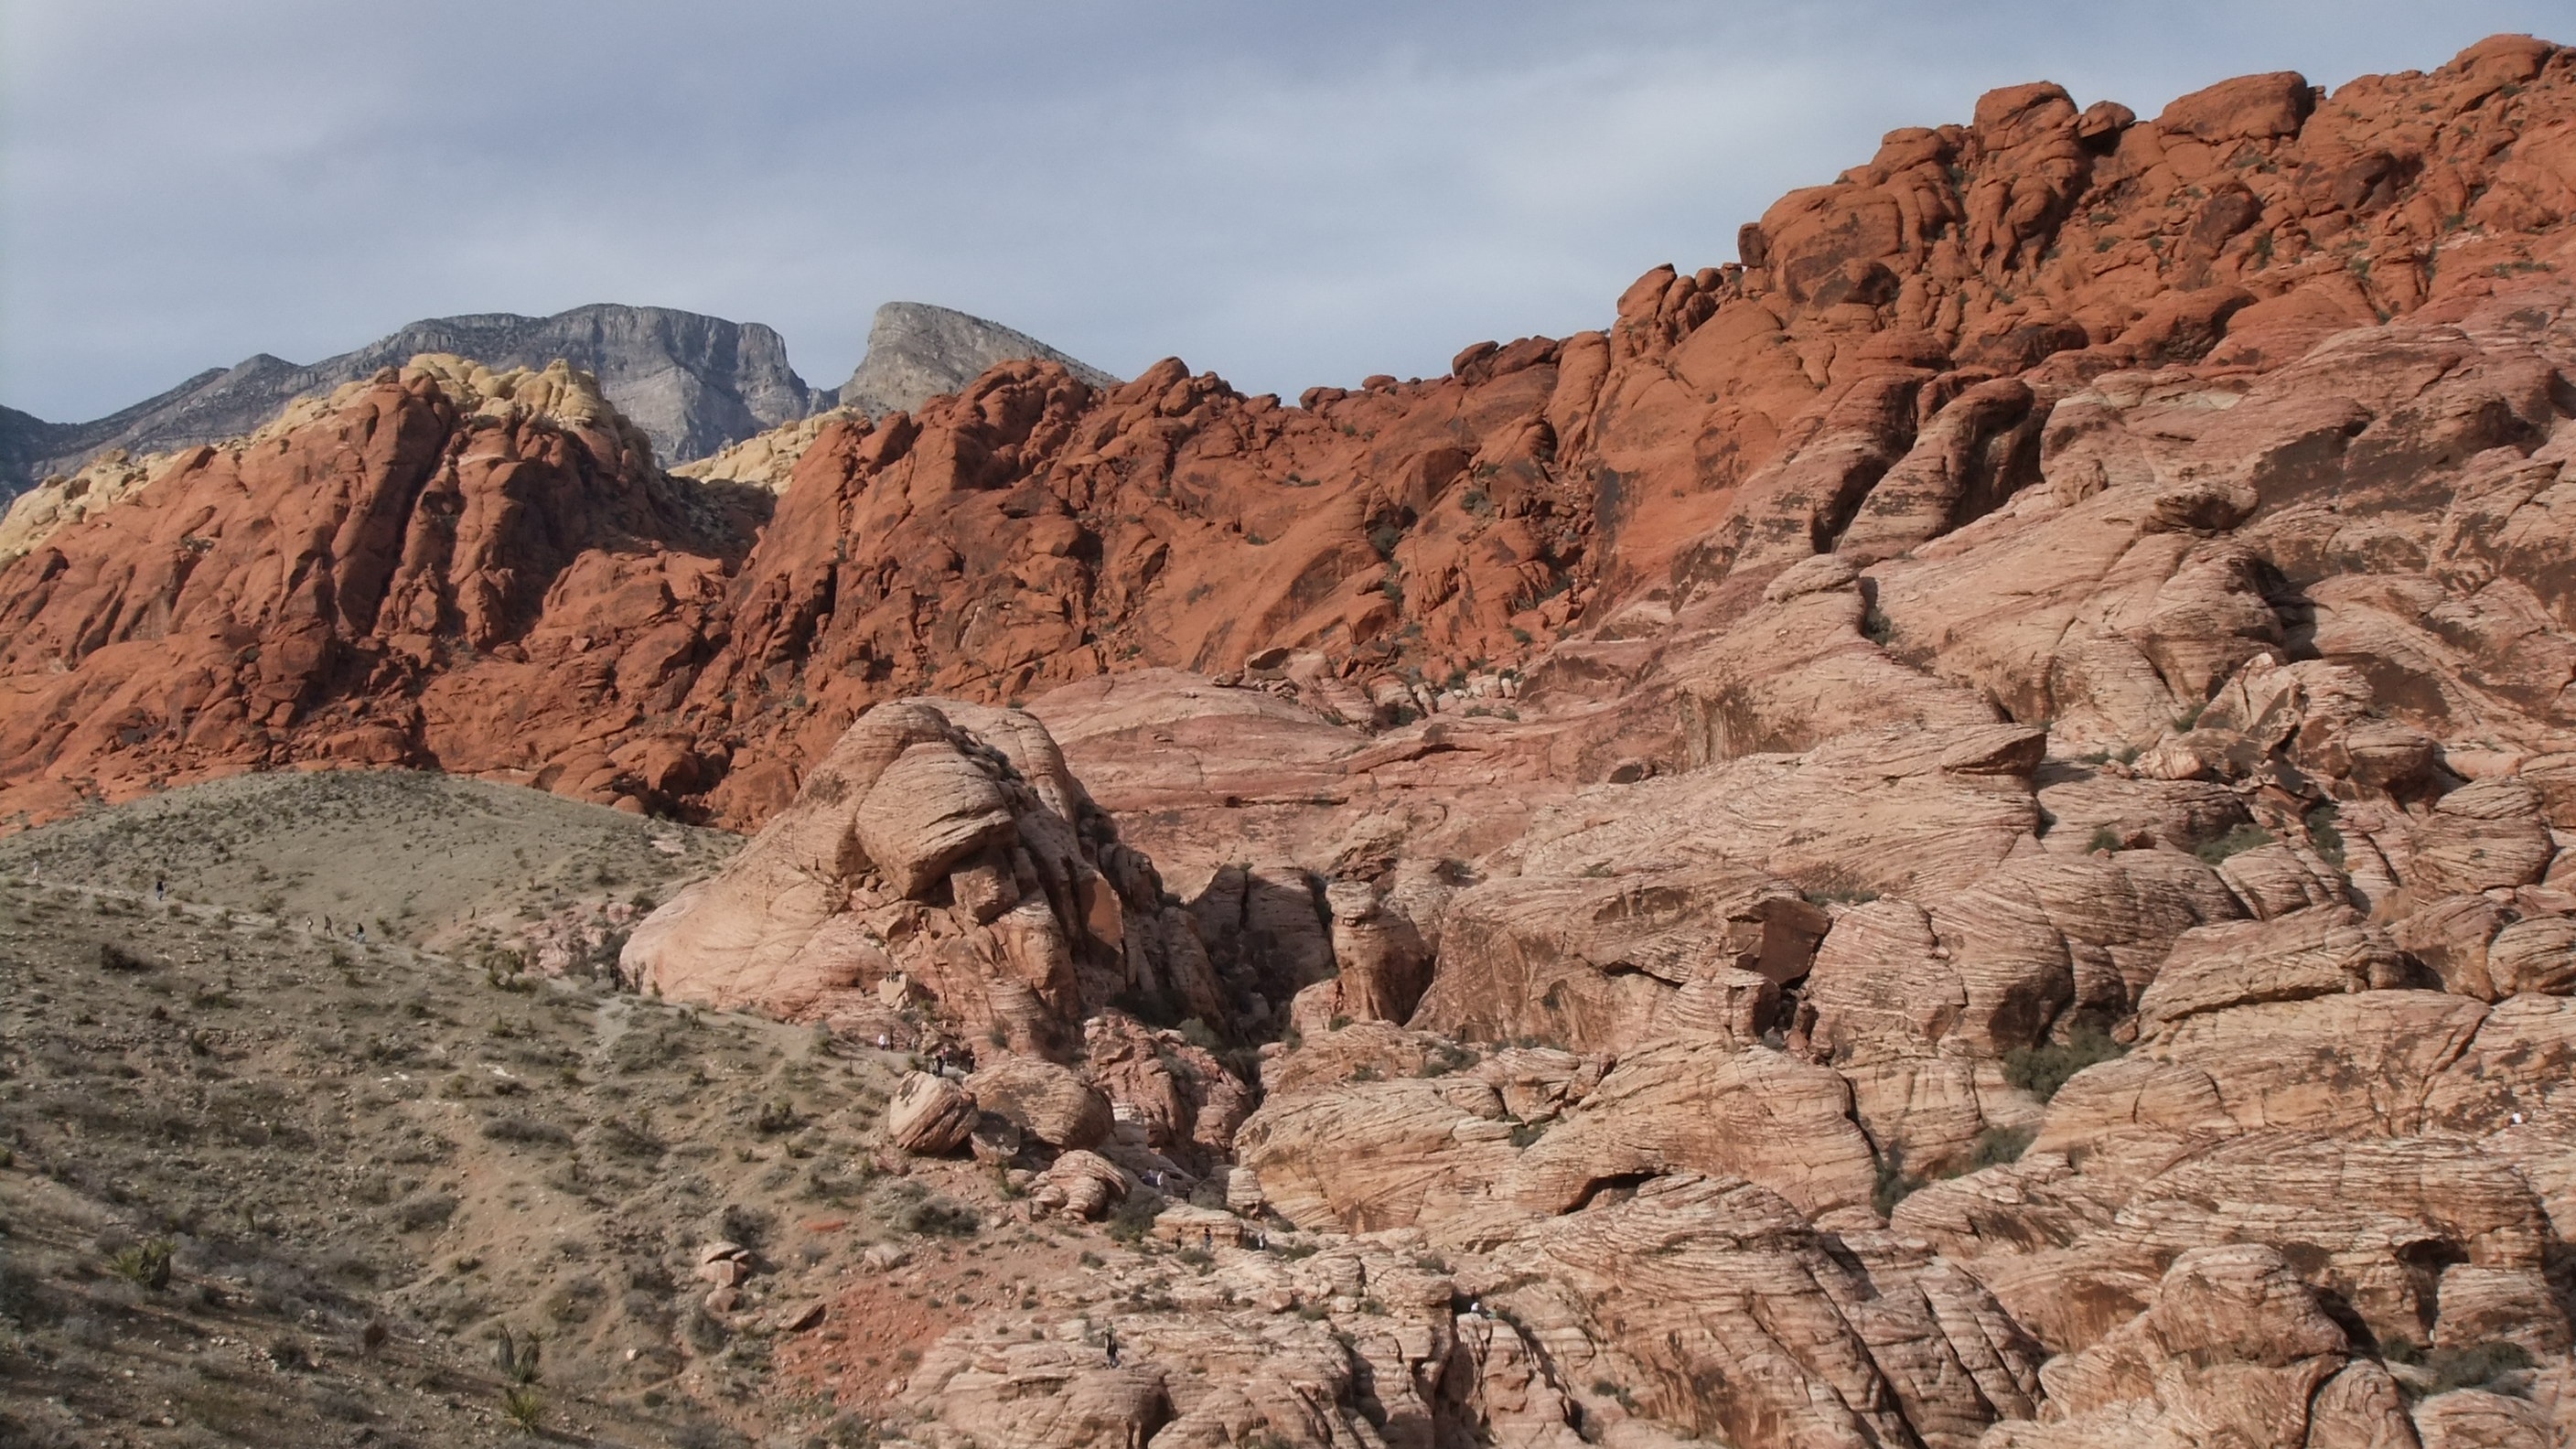
landscape, rock, wilderness, mountain, desert, valley, formation, natural, terrain, ridge, red rock canyon, geology, badlands, plateau, nevada, wadi, landform, geographical feature, mountainous landforms, geological phenomenon